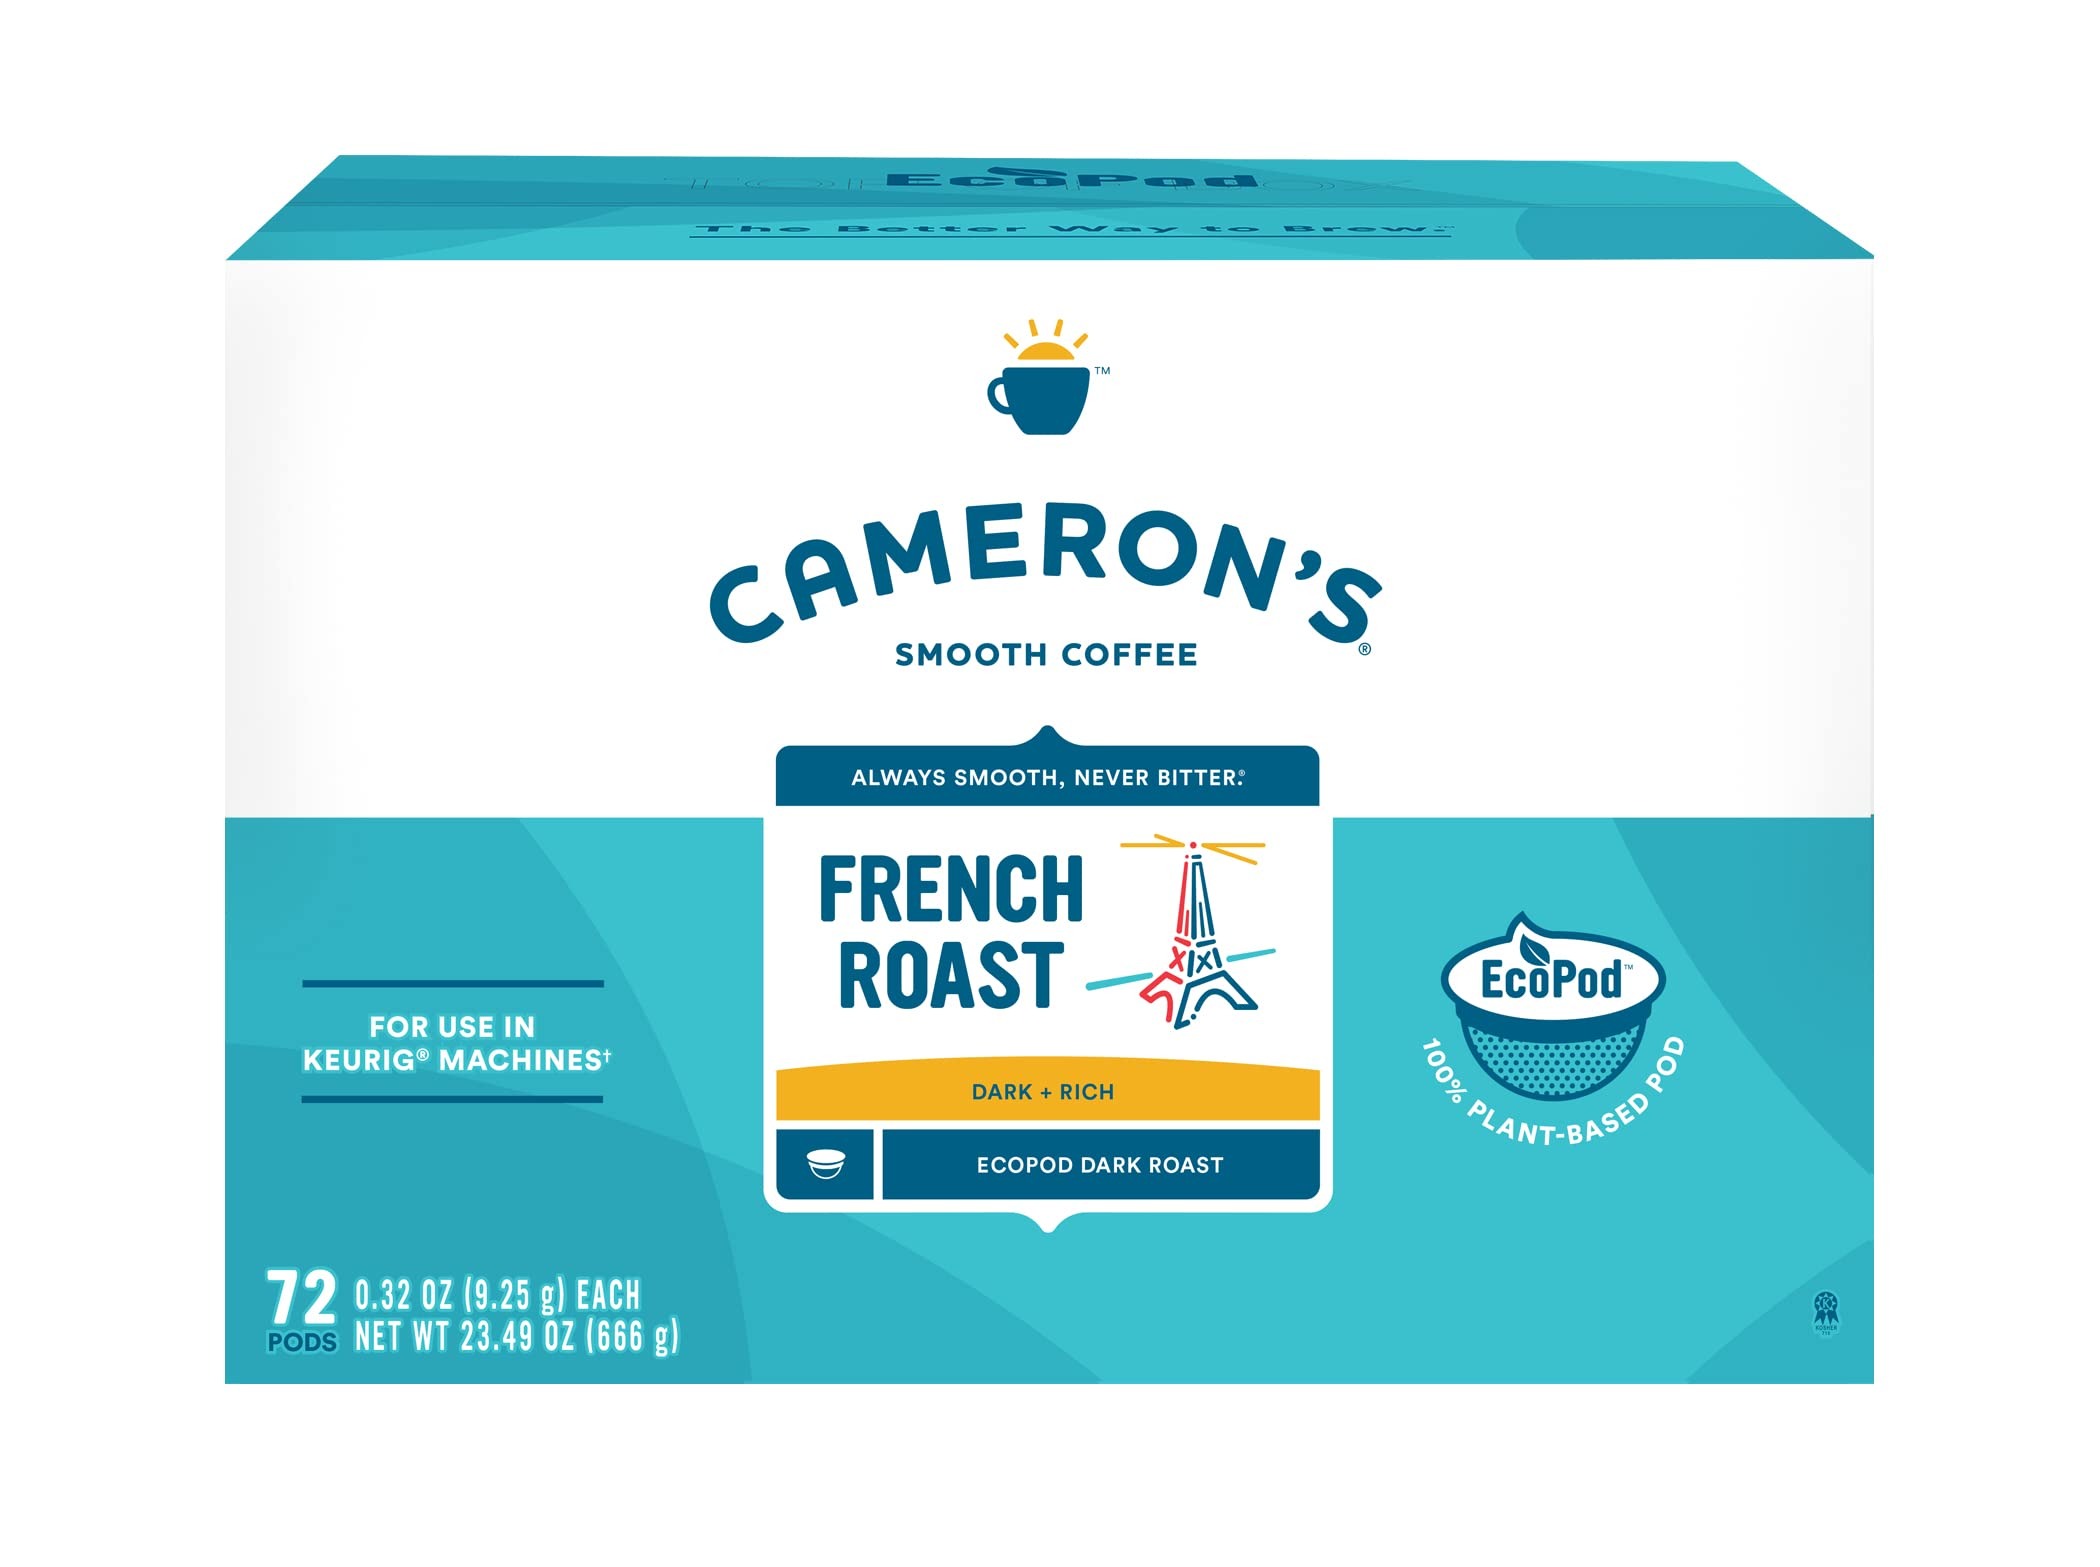
Item Name: Cameron's Coffee Single Serve Pods, French Roast, 72 Count (Pack of 1)
Bullet Point 1: QUICK AND EASY: One box of 72 French Roast single serve, compostable, coffee pods. Cameron's Coffee strives to provide the convenience of a single serve pod with the quality of café brewed coffee.
Bullet Point 2: RICH AND FLAVORFUL: The classic French Roast is dark and rich, but never bitter. Enjoy all that and more from this South American blend.
Bullet Point 3: THE FUTURE OF COFFEE: We’re proud to be one of the few North American coffee manufacturers with imported single serve technology from Bologna, Italy.
Bullet Point 4: BETTER FOR THE EARTH: Cameron’s pods use a real coffee filter, not a plastic cup. Certified compostable in industrial compositing facilities. Check locally as these facilities do not exist in many communities.
Bullet Point 5: WORKS AT HOME OR THE OFFICE: Compatible with Keurig 2.0 for a great coffee experience.
Value: 72.0
Unit: Count

Price: 60.12